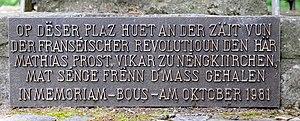
Luxembourg, commune de Bous